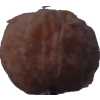
Label: orange_peeled